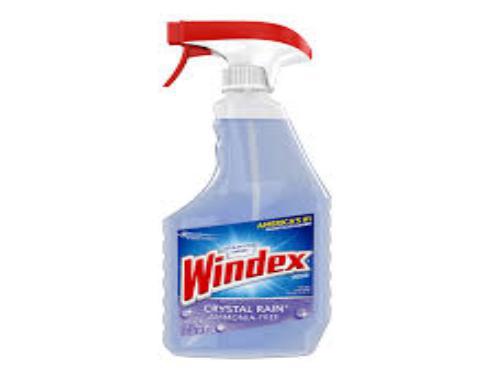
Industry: Necessities